Joseph Prueher

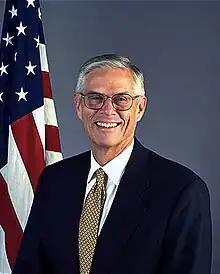
Official portrait, 1999

Joseph Wilson Prueher (born November 25, 1942) is a retired admiral of the United States Navy who was United States Ambassador to the People's Republic of China from 1999 to 2001. He was succeeded as ambassador by Clark T. Randt Jr.